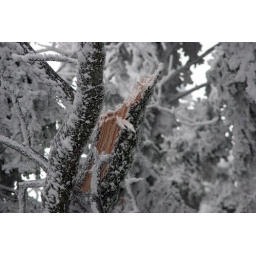
Break point in tree of the large limb down on site from building side.